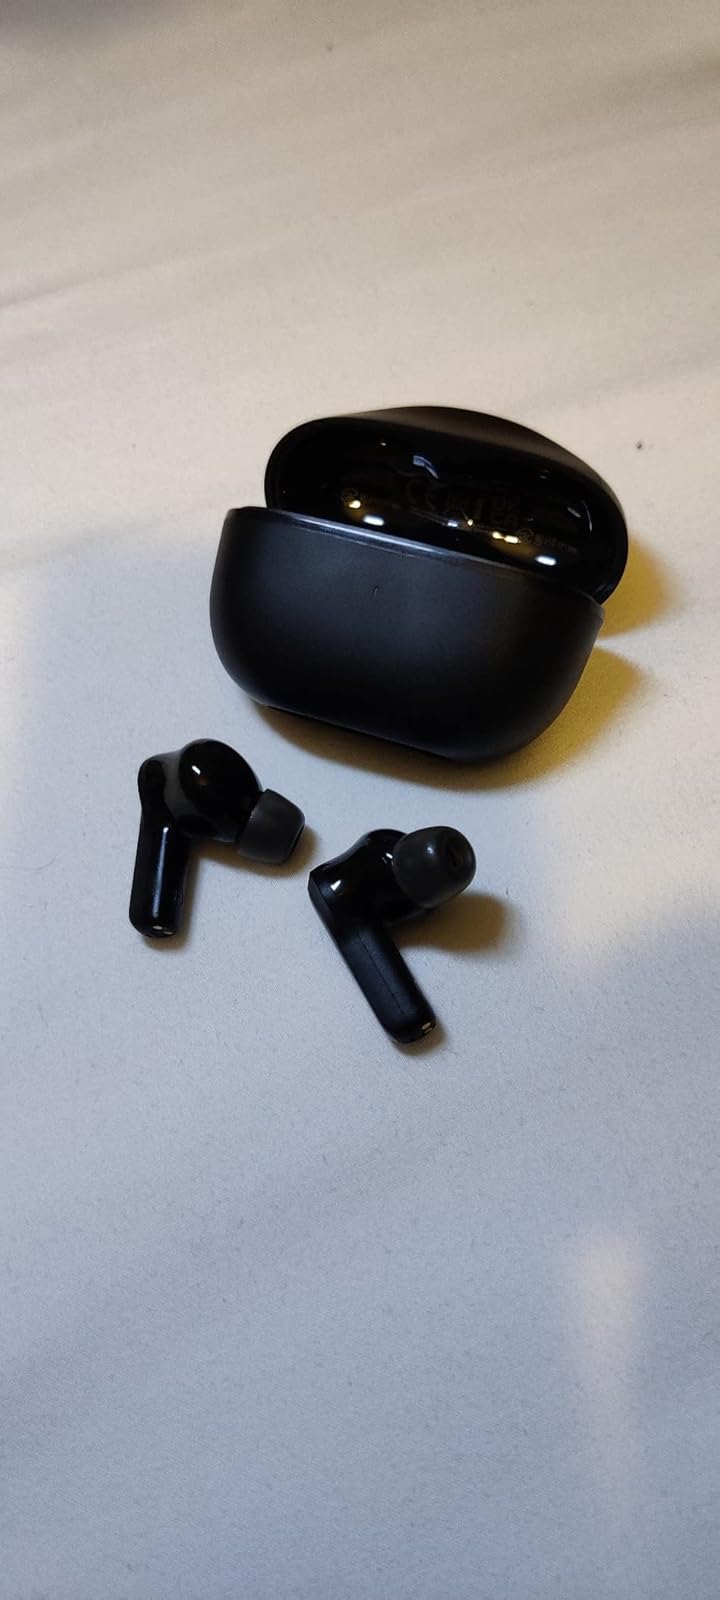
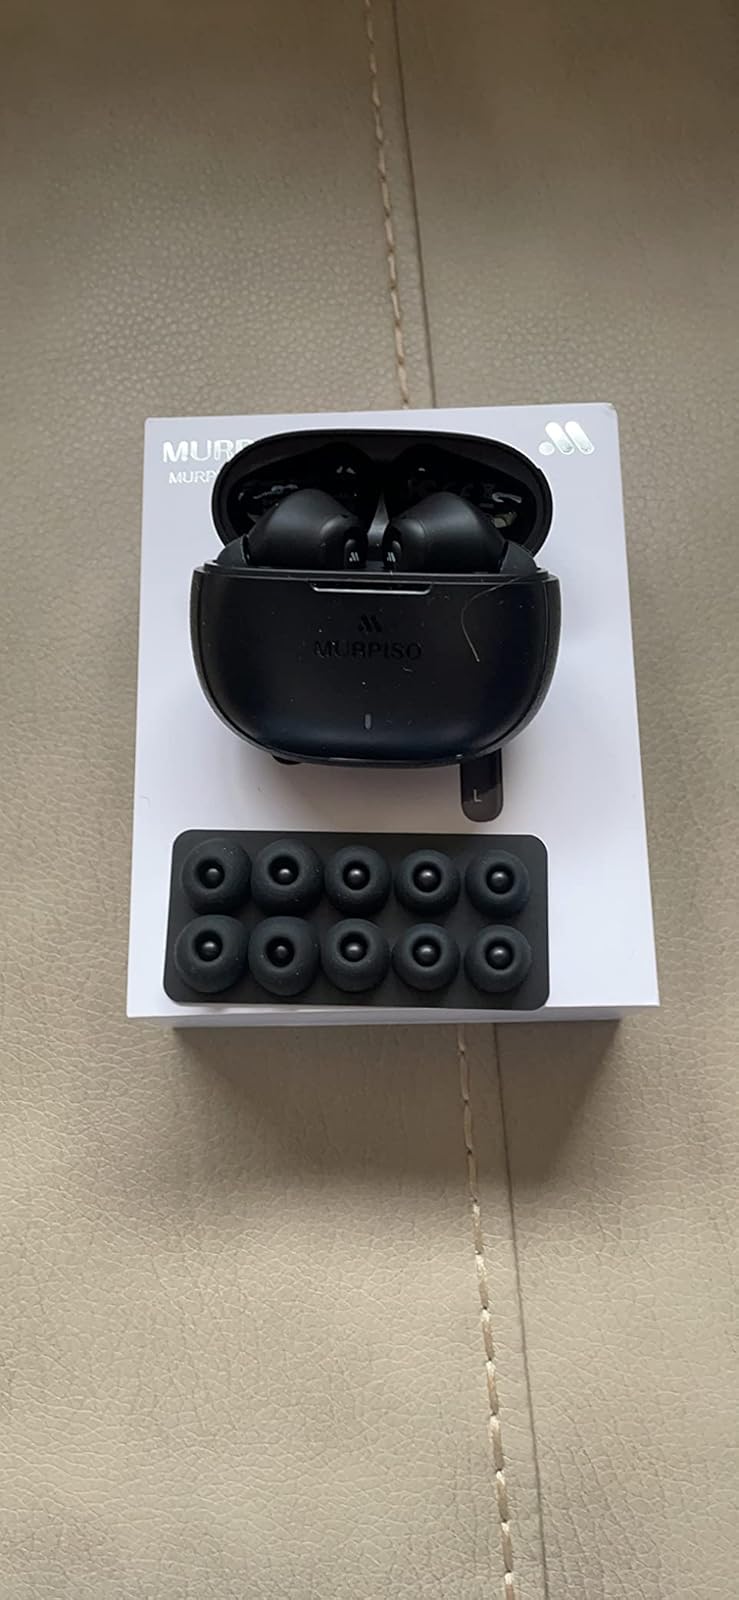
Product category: earbuds
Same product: no